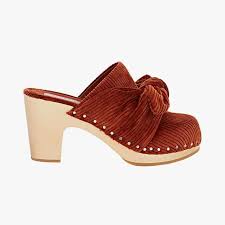
Label: Clog